Hannah Montana (soundtrack)

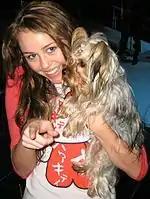
Miley Cyrus portrayed the title character on the television series "Hannah Montana".

During production of the first season of "Hannah Montana", Cyrus commented that at the moment, they were focused on improving the series as much as possible, however recording a soundtrack for it was a plausible plan for the future. The series itself premiered through the Disney Channel on March 24, 2006, and became an immediate commercial success; with 5.4 million viewers, the pilot episode earned the channel the highest ratings in its history at the time. The following month, it was reported that an accompanying soundtrack and Cyrus' debut studio album had both begun production, the first of which was scheduled to be released during fall 2006. These plans were expected to capitalize on promotional efforts previously used for Hilary Duff, who had successfully transitioned from the title character of the television series "Lizzie McGuire" into a career in the music industry in the early 2000s.